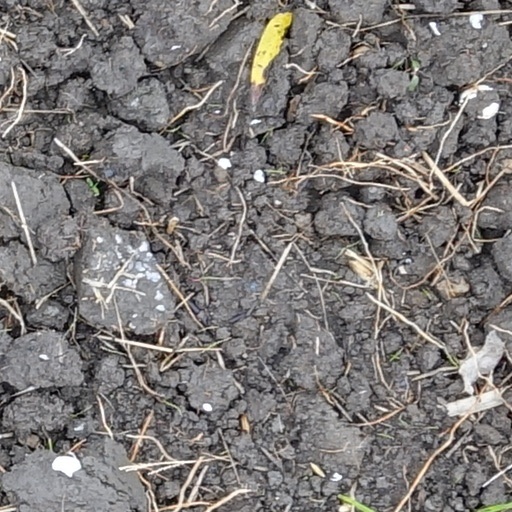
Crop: wheat